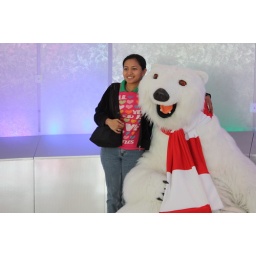
The cute polar bear in Coke